Haile, Cumbria

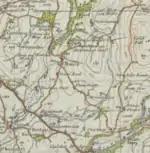
A 20th-century map of the Haile area

Haile Hall is the historic seat of the Ponsonby family. It dates from 1591 with later additions.